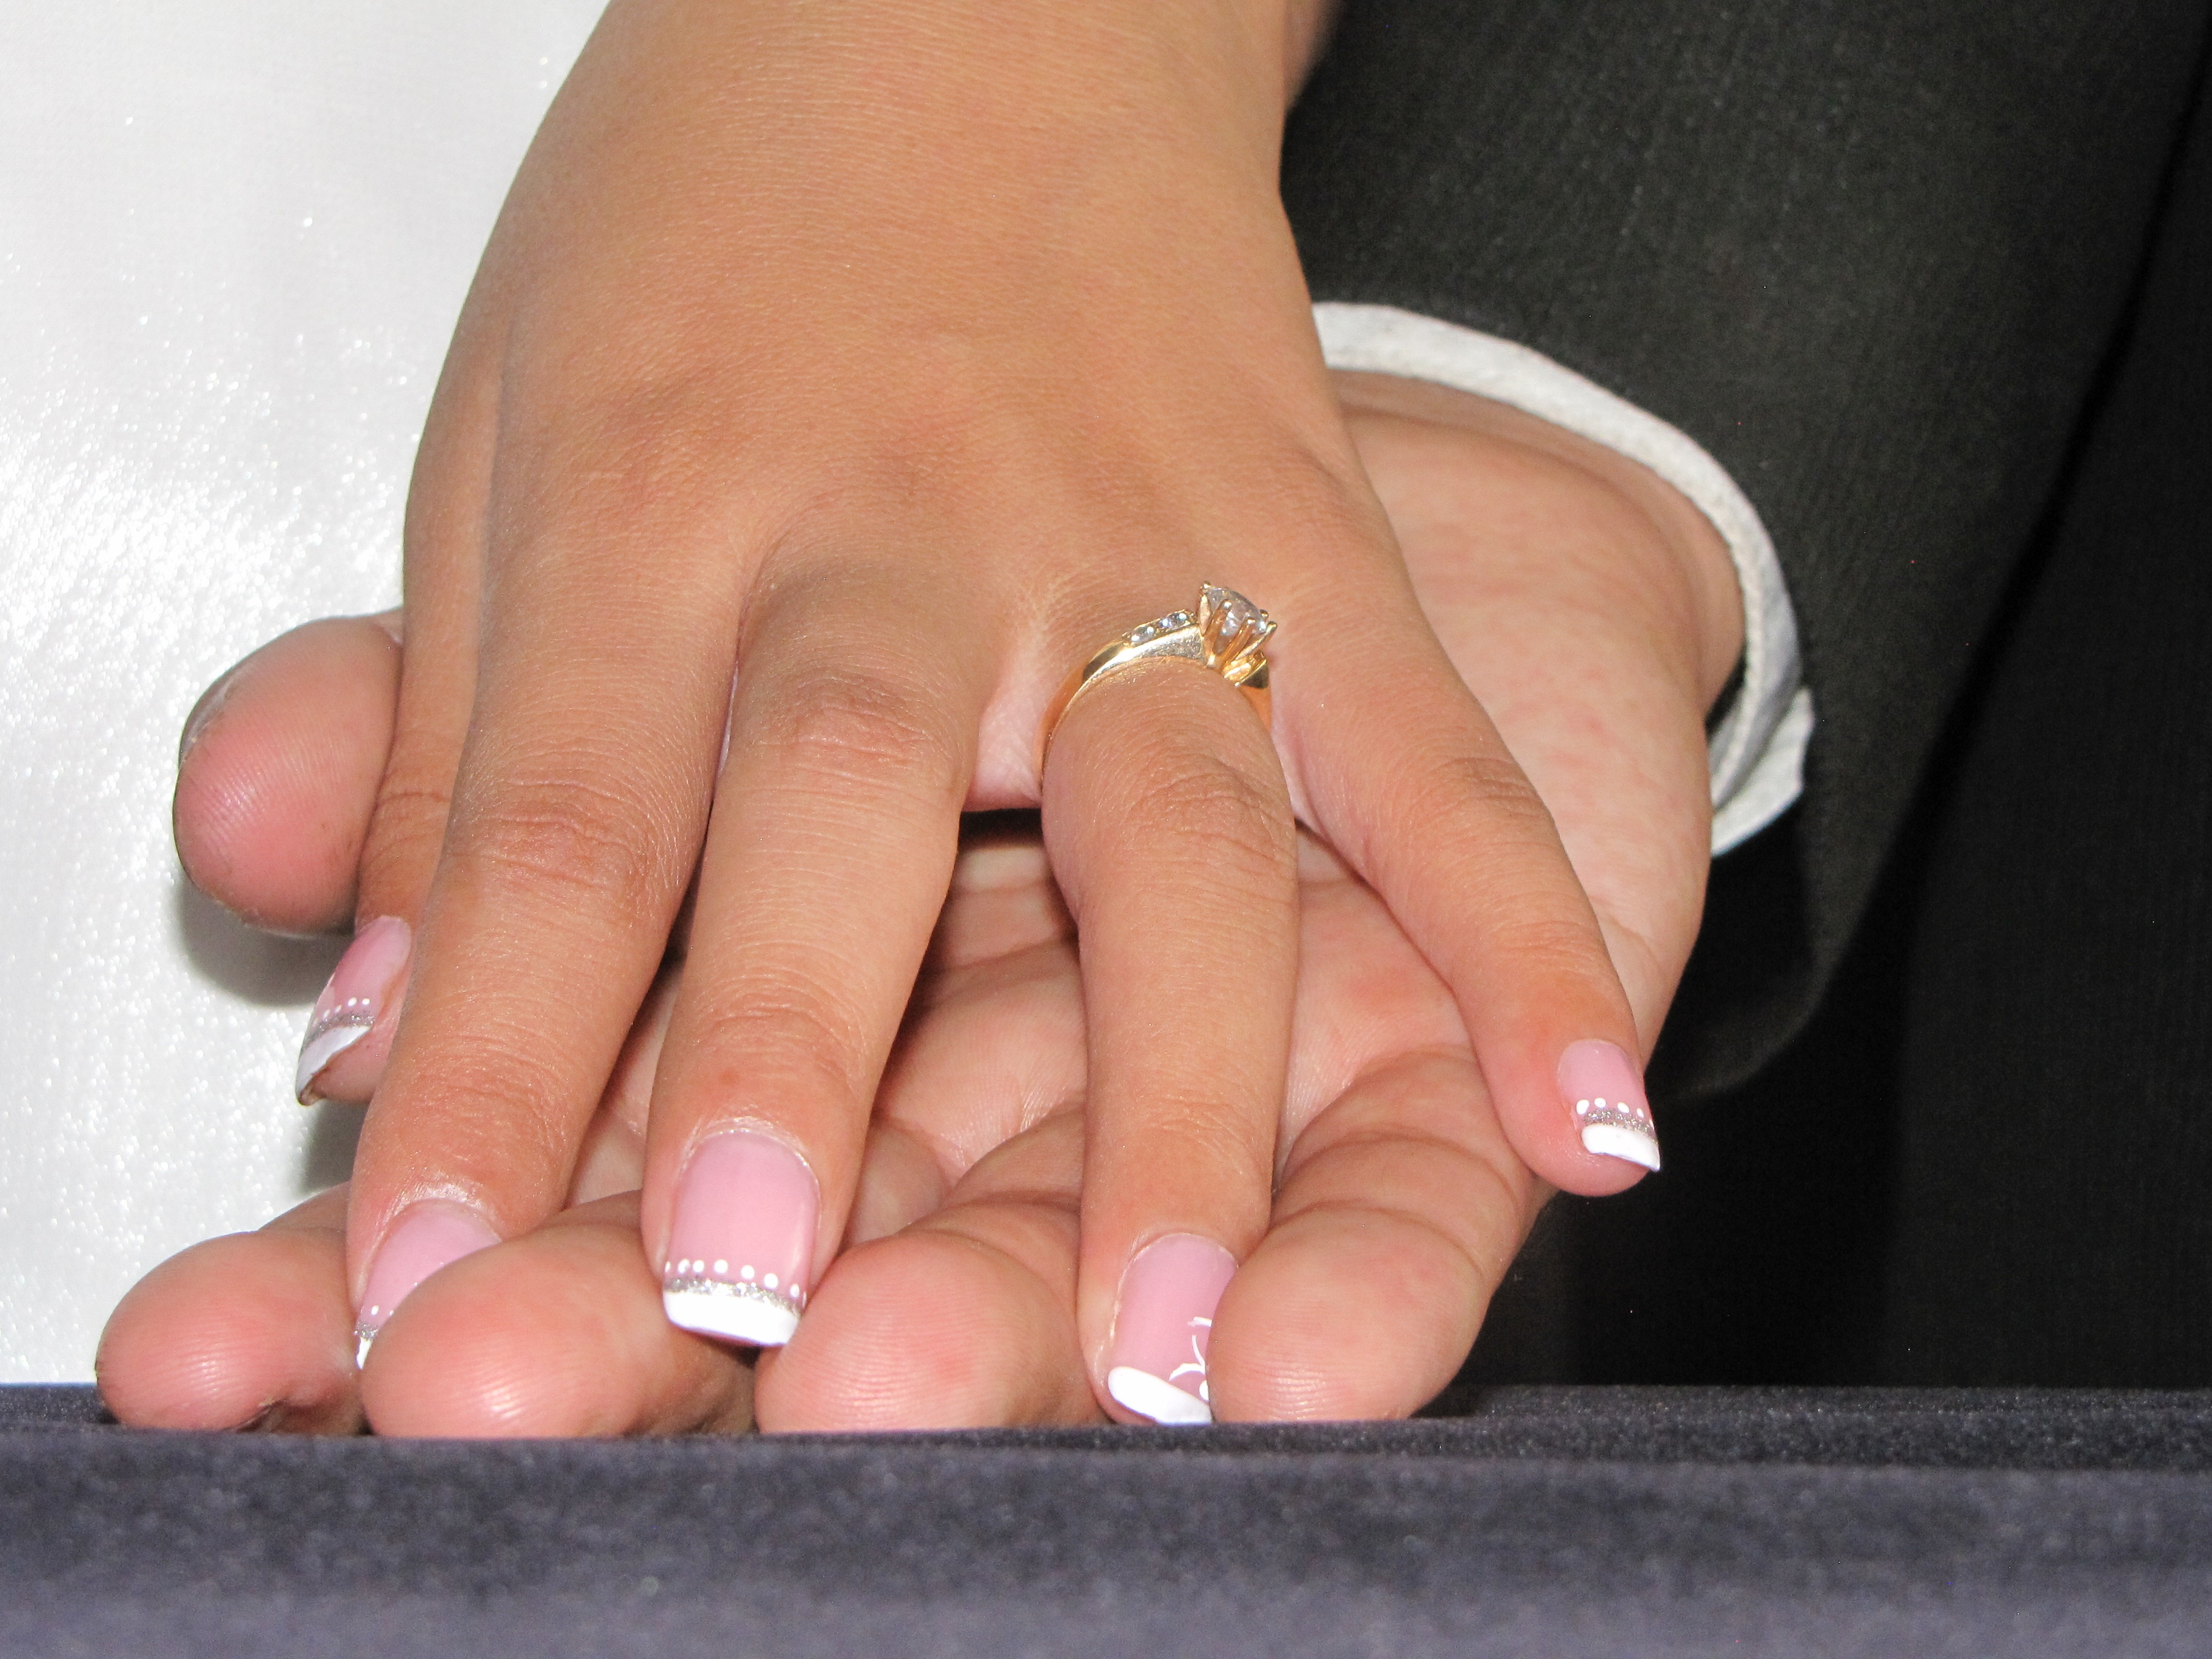
hand, leg, love, finger, romance, wedding, nail, manicure, happiness, toe, cosmetics, nail care, fashion accessory